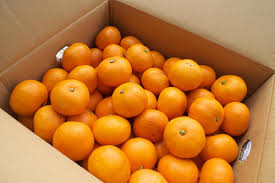
Waste category: biological